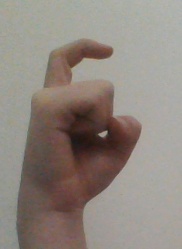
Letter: ra